Walter Abel Heurtley

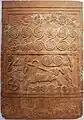
A from Grave Circle A, Mycenae. Heurtley excavated at Mycenae under Alan Wace in 1921 and published on the from the site.

After the war, Heurtley moved to Oriel College, Oxford, to take a diploma in classical archaeology, studying under Percy Gardner and with Stanley Casson, the assistant director of the BSA and another former officer of the East Lancashire Regiment. Heurtley joined the BSA in 1921 on an Oxford studentship. He excavated in Macedonia with Casson in the spring of that year, at the site of Chauchitza, which had been discovered and hastily studied in December 1917 during the construction of wartime dugouts. Later in 1921, he joined the excavations of the BSA's director, Alan Wace, at the Bronze Age site of Mycenae. At Mycenae, Heurtley worked alongside Winifred Lamb, a curator from Cambridge's Fitzwilliam Museum. Heurtley was tasked with preparing the initial scholarly publication of the found in the prehistoric cemetery designated Grave Circle A.